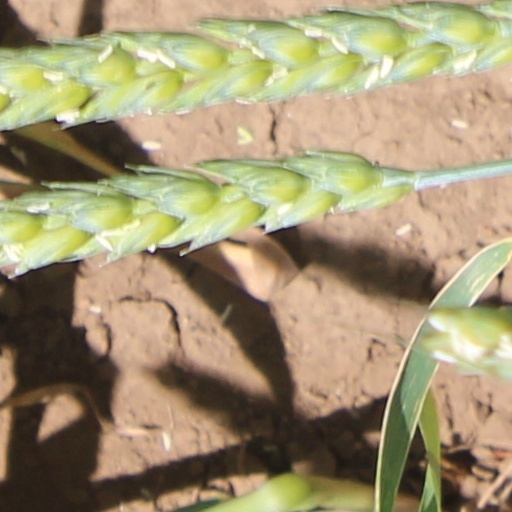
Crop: wheat